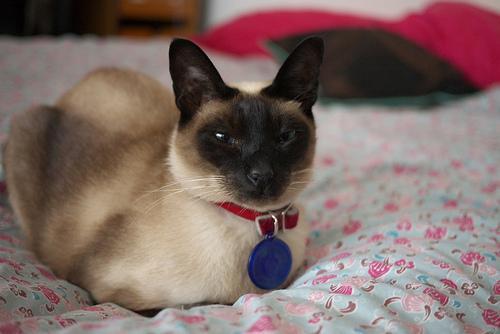
Siamese